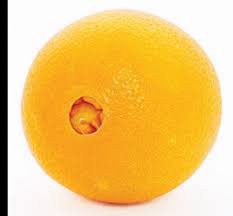
Label: Orange